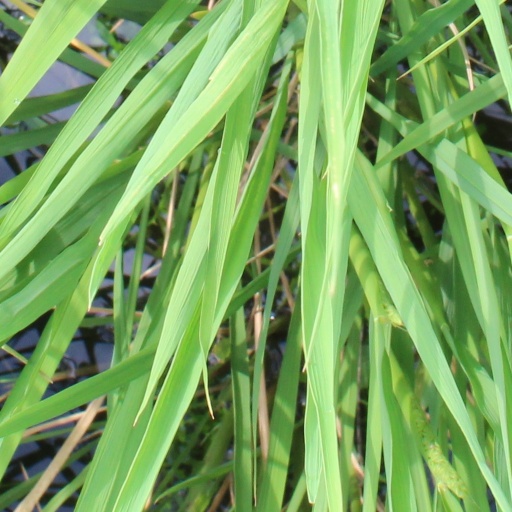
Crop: rice